2005 Senior British Open Championship

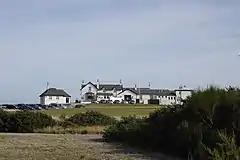
Royal Aberdeen GC clubhouse

18-hole stroke play qualifying rounds were held on Monday, 18 July, on two places in Scotland, Murcar Golf Club and the Newmachar, for players who were not already exempt. The 26 leading players from the qualifying competitions joined the 118 exempt players for the championship.